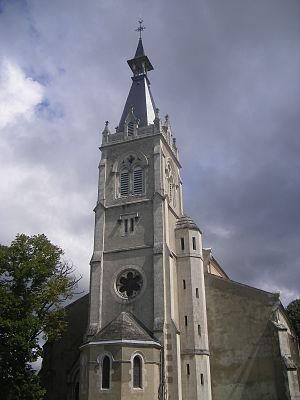
Saint-Julien-en-Born est une commune du Sud-Ouest de la France, située dans le département des Landes.